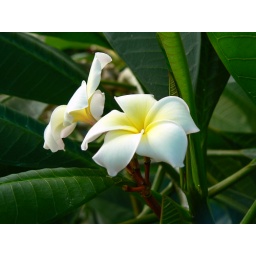
This flower was in the butterfly exhibit at the Pacific Science Center in Seattle, WA.